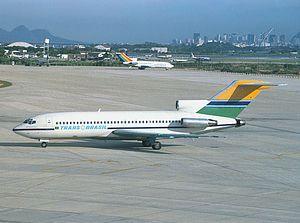
Transbrasil est une ancienne compagnie aérienne brésilienne qui a cessé ses opérations en décembre 2001. Pendant la majeure partie de son histoire, Transbrasil est détenue par un entrepreneur local, Omar Fontana. Ses avions arborent généralement ne livrée colorée, notamment avec un arc-en-ciel sur le dérive. La base Transbrasil est l'aéroport international Presidente Juscelino Kubitschek à Brasilia. Depuis des années 1970 jusqu'à sa disparition fin 2001, Transbrasil est la troisième plus grande compagnie brésilienne après la Varig et Viação Aérea São Paulo, opérant à la fois sur des routes intérieures et internationales.